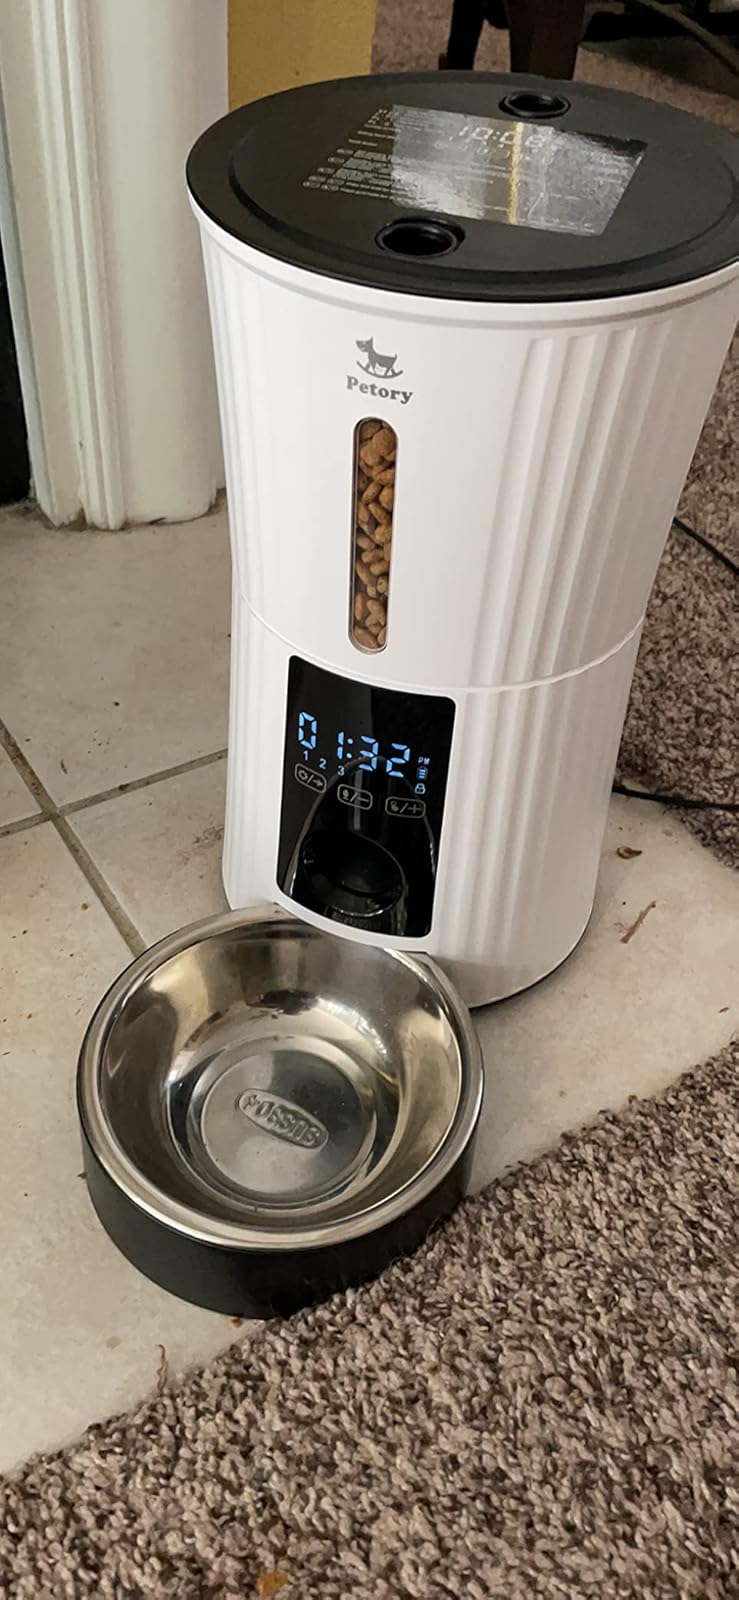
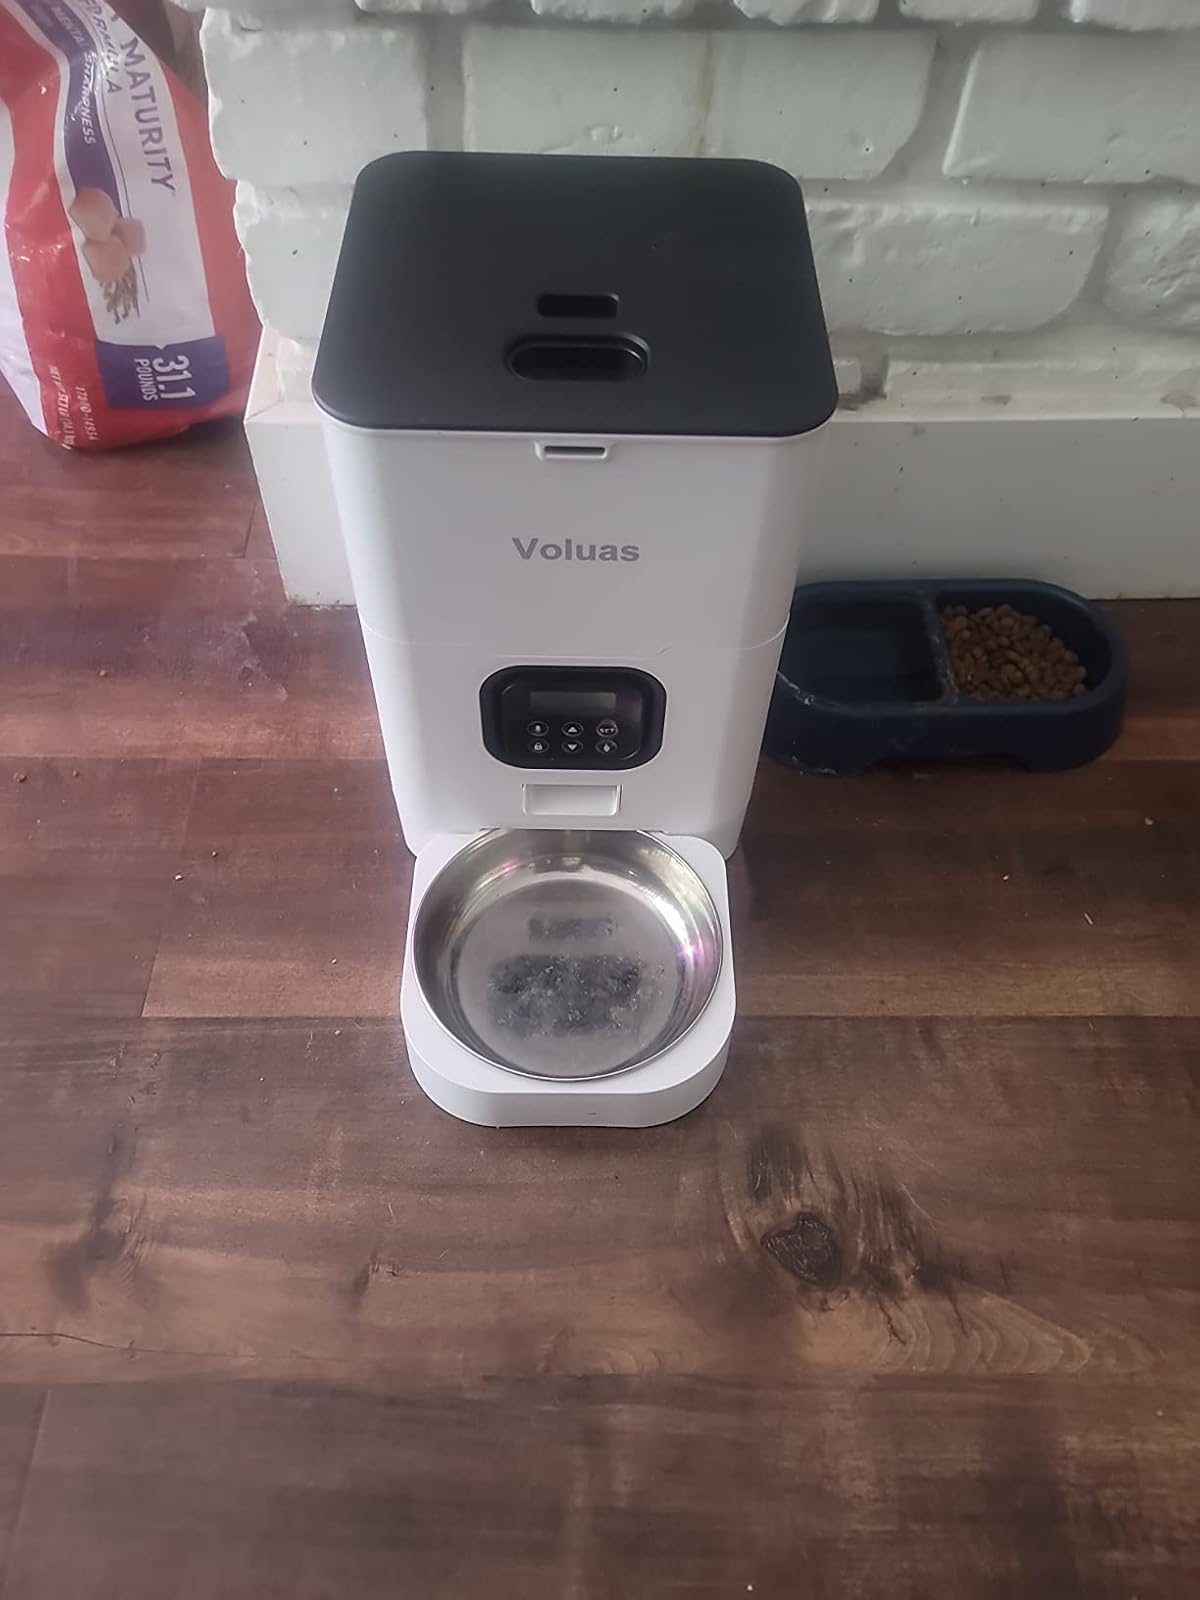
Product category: items_feeder
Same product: no